Robert Hotung

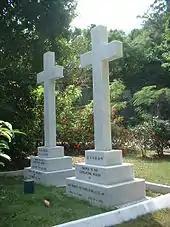
The grave of Ho Tung and Lady Margaret in Hong Kong Cemetery

Robert and Margaret were baptised as Christians late in life and interred at the Hong Kong Cemetery. The rest of his family, including Clara, are buried in the Eurasian cemetery, Chiu Yuen Cemetery, located on Mount Davis.